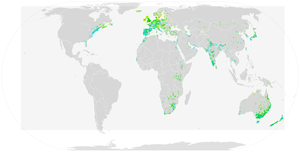
Cette liste des oiseaux au Canada provient de Bird Checklists of the World en date du mois de juillet 2018.
Cette liste des espèces d'oiseaux au Québec recense les taxons de ce groupe observés dans cette province du Canada. Elle provient de l'American Ornithologist Union en date du mois de janvier 2019. Elle comprend 470 espèces dont :